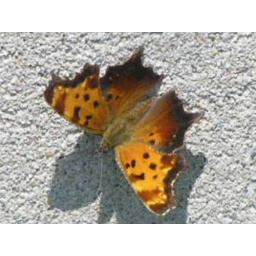
An orange butterfly I cannot put a name to; identified as a Comma butterfly by mgjefferies